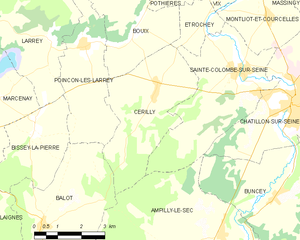
Cérilly est une commune française située dans le canton de Châtillon-sur-Seine du département de la Côte-d'Or en région Bourgogne-Franche-Comté.